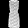
Label: Dress